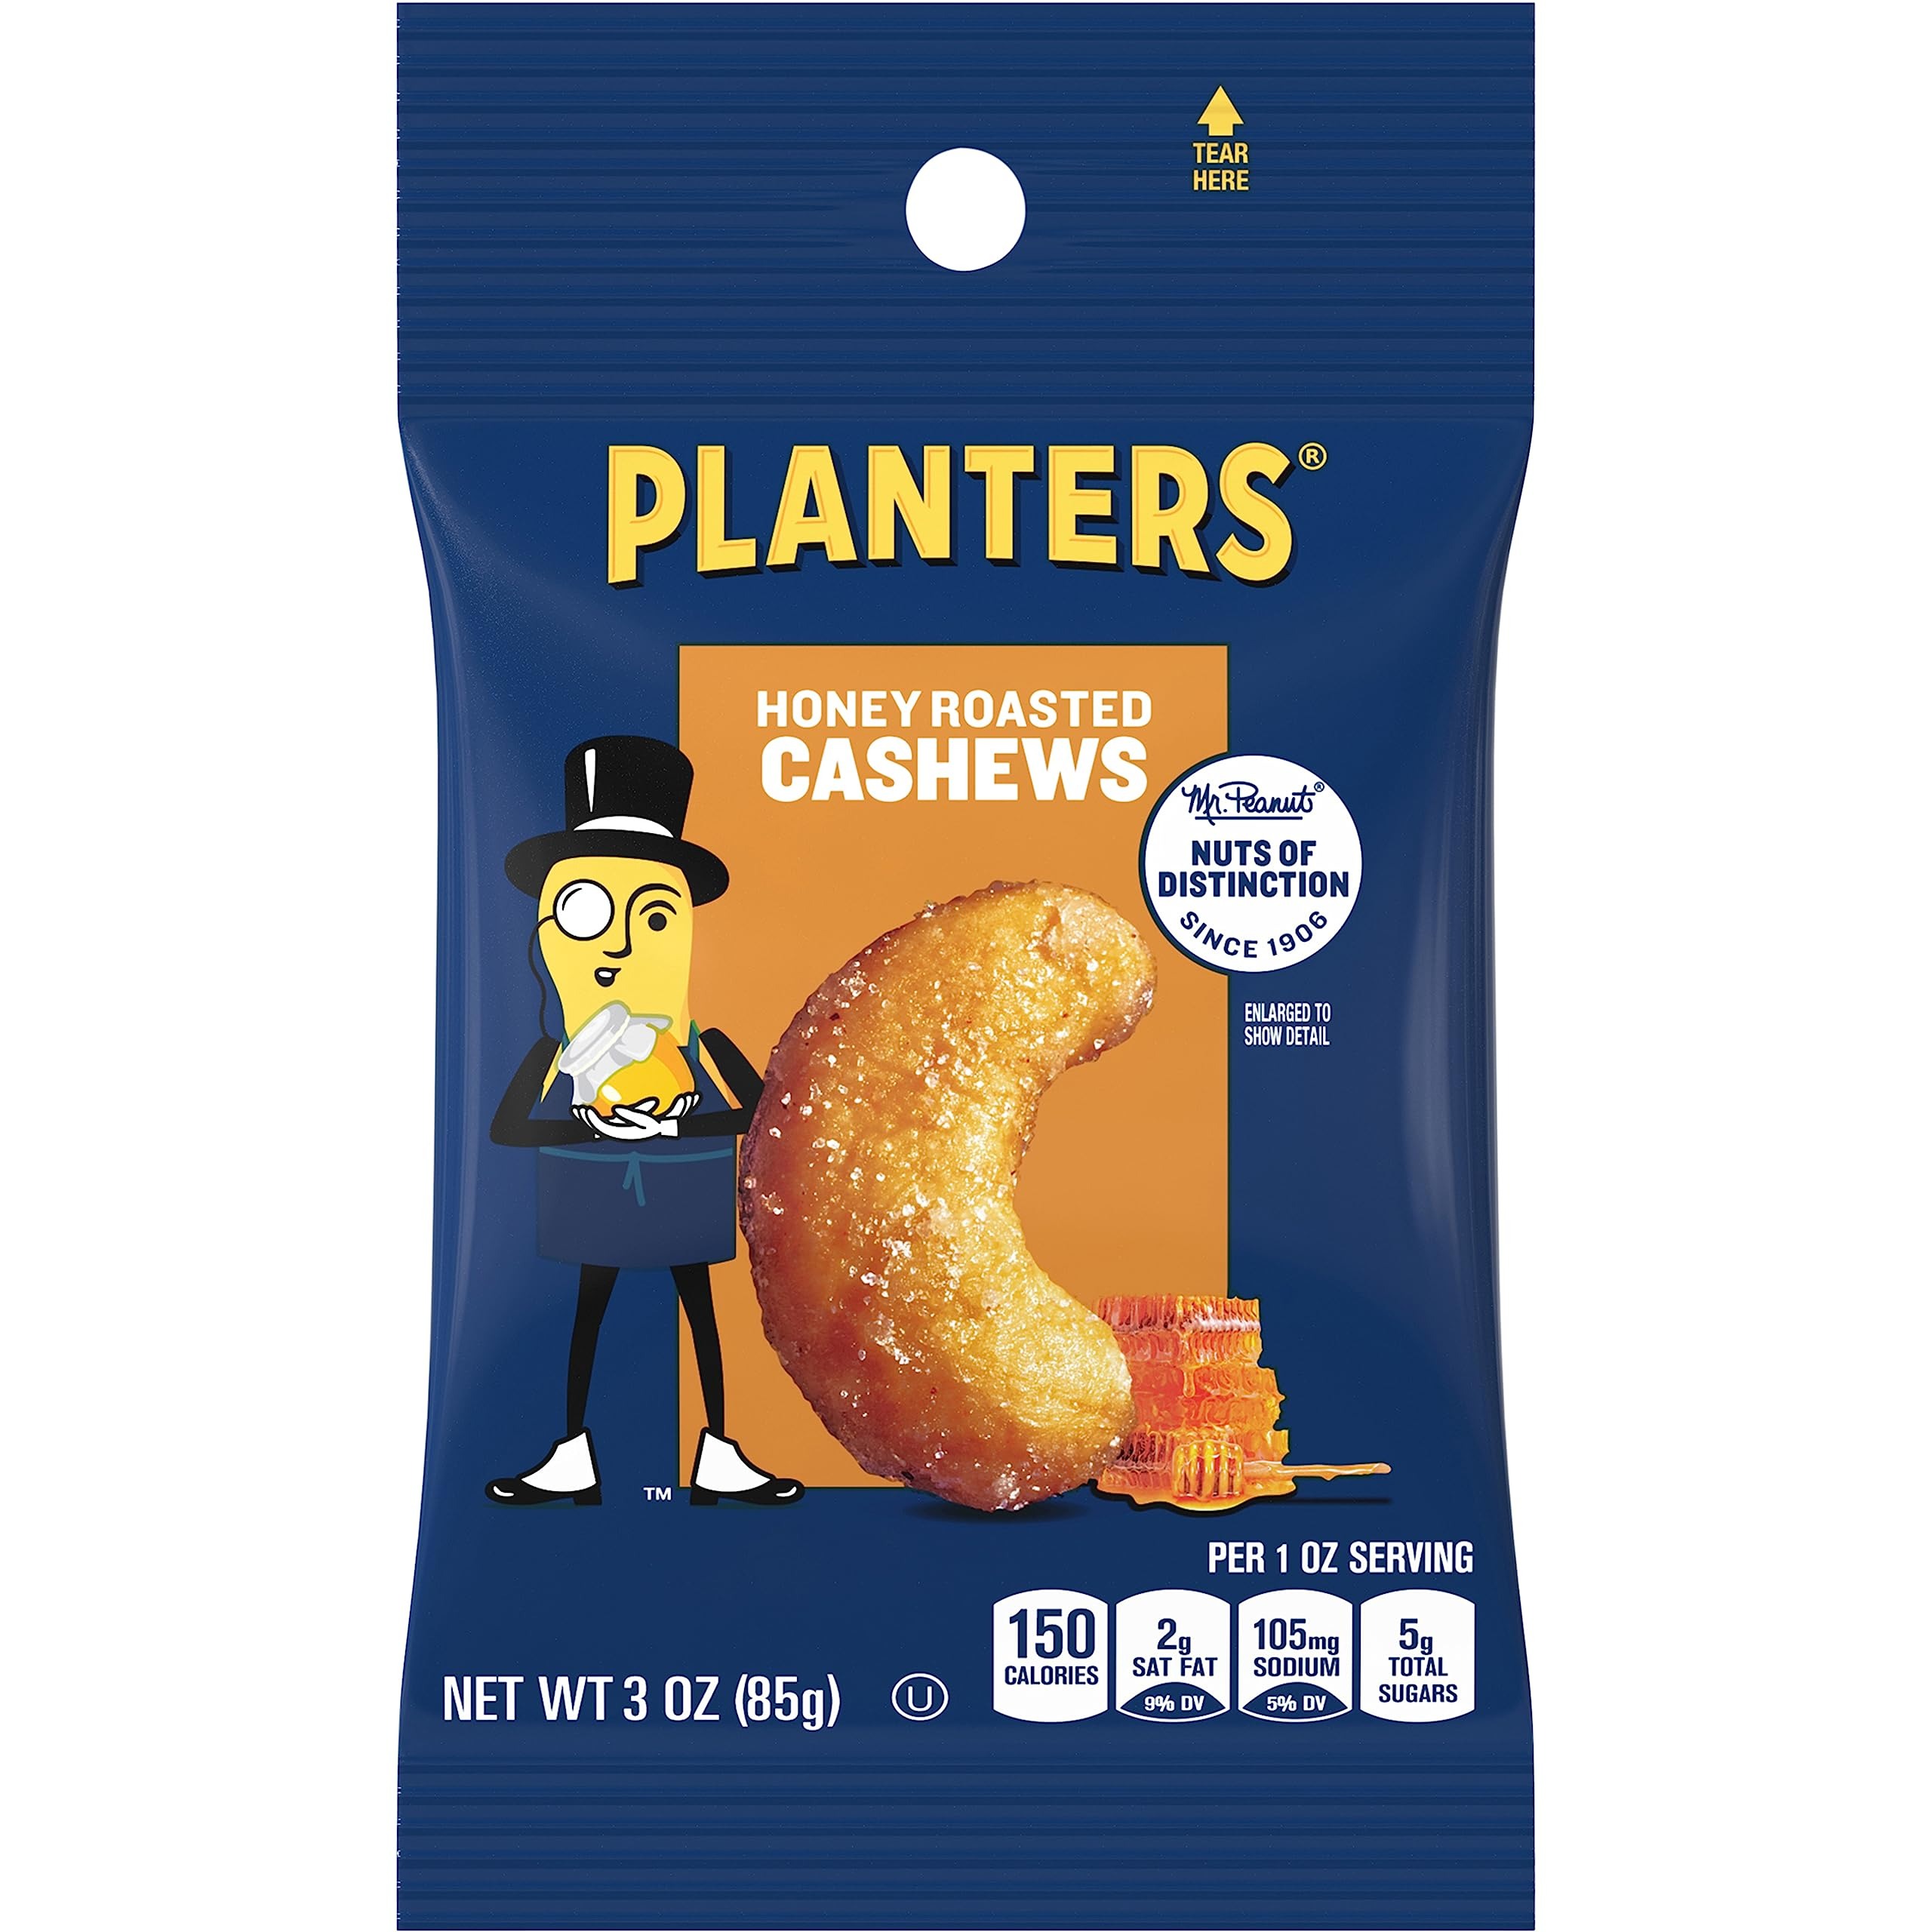
Item Name: PLANTERS Deluxe Honey Roasted Whole Cashews, Sweet and Salty Snacks, Plant-Based Protein, 3 Oz Bag (Pack of 12)
Bullet Point 1: Sweet & Salty: There’s no need to choose. Go nuts and satisfy all your cravings with the sweet and salty goodness of honey roasted cashews
Bullet Point 2: Get Crunchy: Roasted with honey and seasoned with salt for an irresistible crunch, these premium PLANTERS cashews maximize texture and flavor for a truly satisfying snacking experience
Bullet Point 3: Snacks with Substance: Cholesterol free, 0g trans fat per serving, and Kosher PLANTERS Honey Roasted Cashews are a good source of 6 essential minerals and have 11g of fat per serving to help keep you going until mealtime
Bullet Point 4: Always Satisfying: For on-the-go snacking, road trips or midday breaks, deluxe honey roasted cashews are always a satisfying snack idea. The resealable airtight canister is handy for on-the-go snacking on road trips or in offices
Bullet Point 5: What You Get: Includes one, 3 oz bag of PLANTERS Deluxe Honey Roasted Whole Cashews for easy, sharable snacking; Packaged for freshness and great taste
Value: 36.0
Unit: Ounce

Price: 18.215